Saline County, Kansas

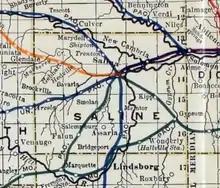
1915 Railroad Map of Saline County

List of townships / incorporated cities / unincorporated communities / extinct former communities within Saline County.